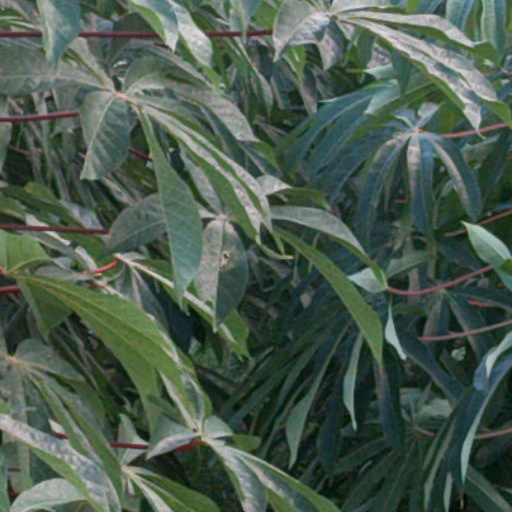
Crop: cassava